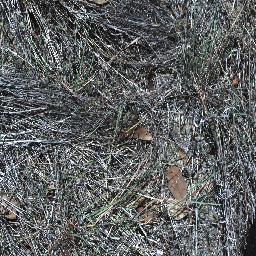
Label: negative